Mount Lebanon Mutasarrifate

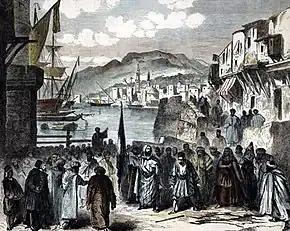
Beirut in 1860, in the center of the picture is Emir Abd al-Qadir al-Jaza'iri, who had come to help end the conflict between the Druze and the Christians.

The number of dead reached twelve thousand, and the Druze were the fiercest fighters, it was said that out of the 12,000 dead, 10,000 of them were Christians. Property losses were estimated at four million golden pound sterlings, and the strife occurred during the silk season, which was the mainstay of the Levantine economy in general and the Lebanese mountainous economy in particular, the war destroyed it and eliminated it, and many Christian craftsmen emigrated from Damascus, fearing for their lives, leading to the dramatic decline of the famous Damascene steel industry. The violence of the sedition was mitigated by inter-religious support, with the Druze Banu Talhouq defending Christian monks and sheltering them in their homes, and some Christians remained in the protection of the Druze sheikhs, safe from any harm that might befall on them. In Damascus, Emir Abd al-Qadir al-Jaza’iri protected the Christians, sheltering them in his house and in a citadel, he also took advantage of his influence in Beirut to protect them, Muslim clerics and a number of Beirut notables opened their homes to the afflicted Maronites, as did the Shiite leaders in Jabal Amel.